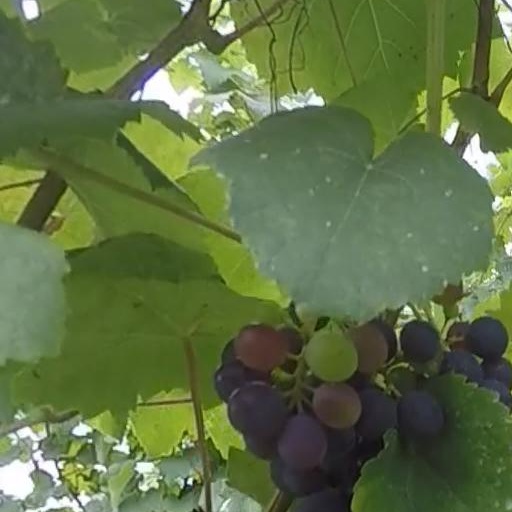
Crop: grape